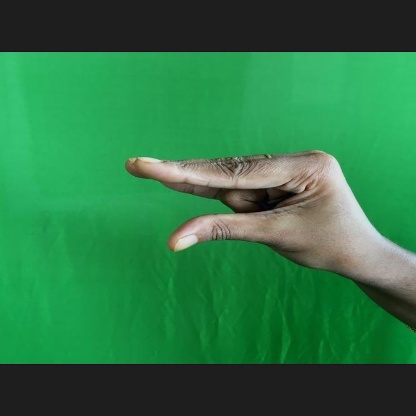
Mudra: Kangulam